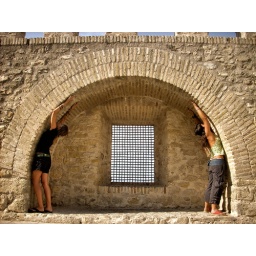
Eva and Carolina bridge the gap on the castle walls in Vejer.